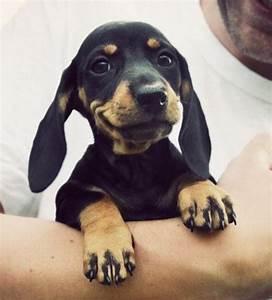
dog